Question: Please indicate a possible affordance area of the bottle that can be used for unscrewing
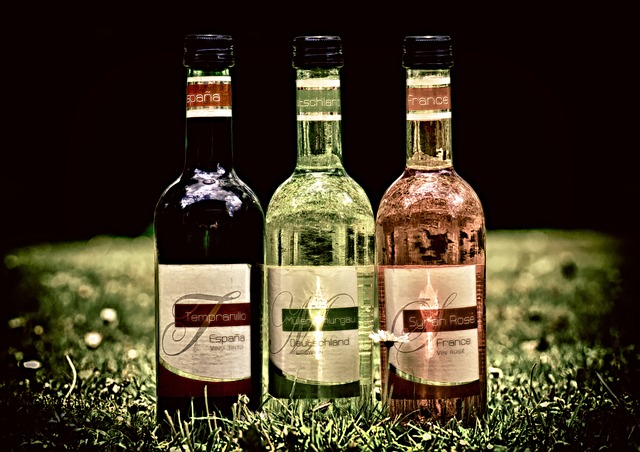
Answer: [403, 32, 460, 133]